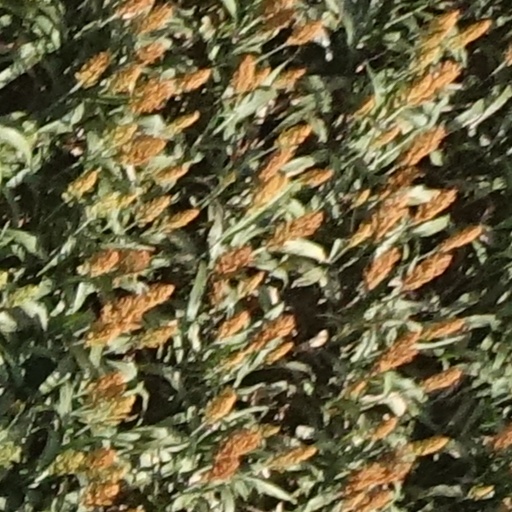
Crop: sorghum